Simonov Monastery

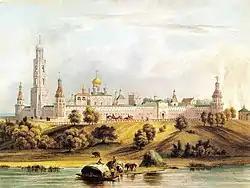
A 19th-century watercolour view of the monastery

Simonov Monastery in Moscow was established in 1370 by the monk Feodor, a nephew and disciple of St Sergius of Radonezh. It became one of the richest and most famous monasteries, comprising six major churches (often with multiple side chapels), and many icons. Job became the abbot in 1571, and became the first patriarch in Russia in 1589.